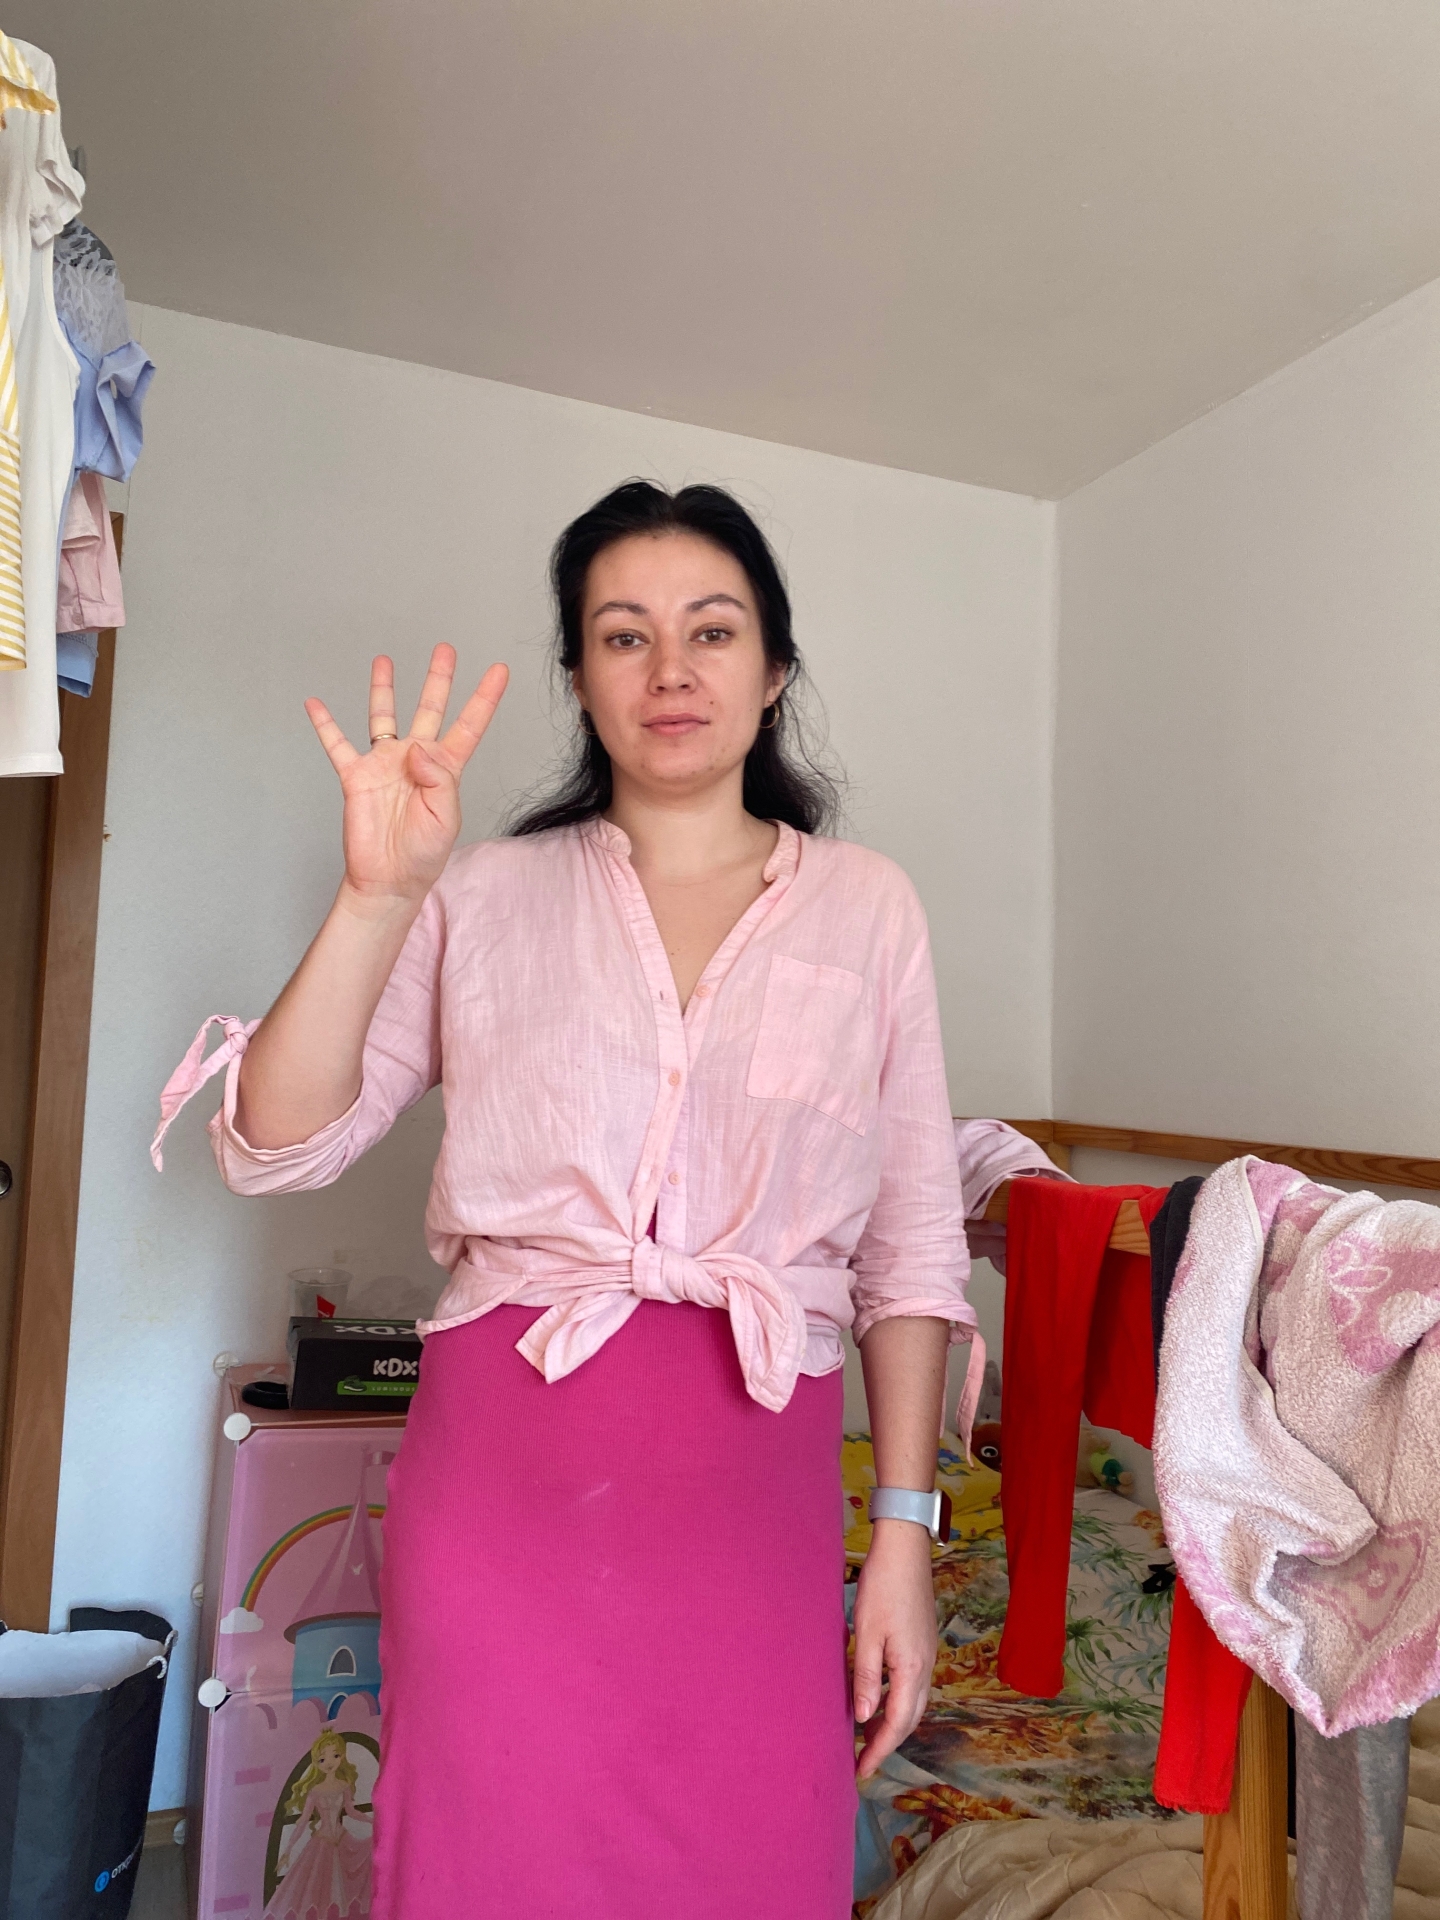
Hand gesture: four